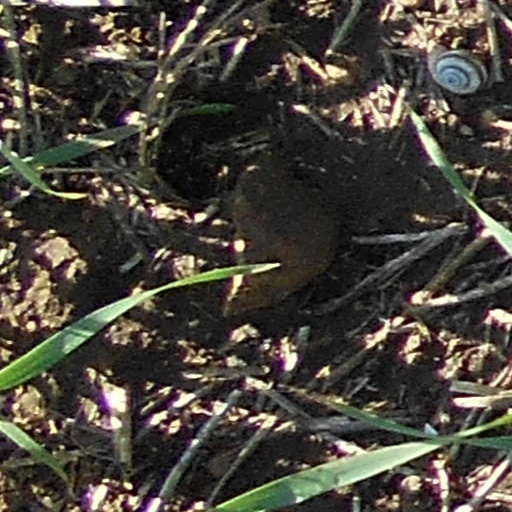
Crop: wheat